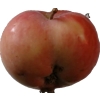
Label: Apple 10